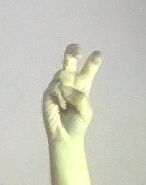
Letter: toot